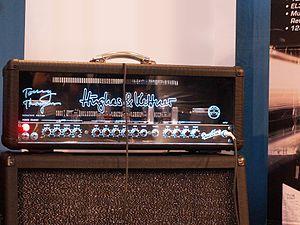
Hughes & Kettner est un fabricant allemand d'amplificateurs pour guitare électrique et de basse, de baffles pour amplis et sonorisation mais également d'effets et accessoires. L'entreprise Hughes & Kettner a été fondée en 1984 à Neunkirchen et s'est installée depuis à Saint-Wendel dans le Land de Sarre.